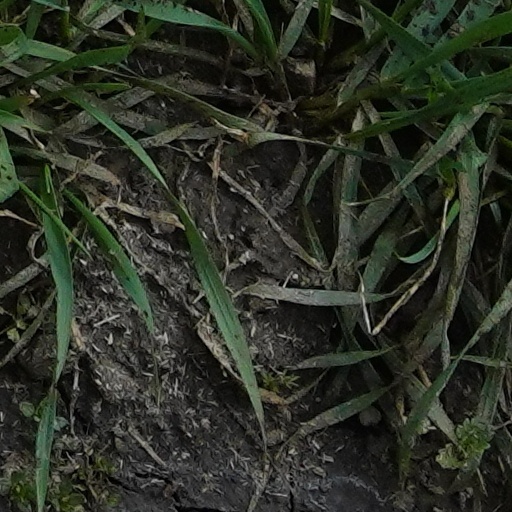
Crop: wheat